Motorway service area

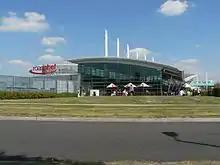
Norton Canes services on the M6 Toll motorway, operated by Roadchef

Motorway service areas (MSA) also known as services or service stations, are rest areas in the UK and Ireland where drivers can leave a motorway to refuel/recharge, rest, eat and drink, shop, use the toilet or stay in an on-site overnight hotel. They are also a safe refuge for drivers who break down alongside leaving at a motorway junction. The vast majority of motorway services in the UK are owned by one of three companies: Moto, Welcome Break and Roadchef. Smaller operators include Extra, Westmorland and EG Group.